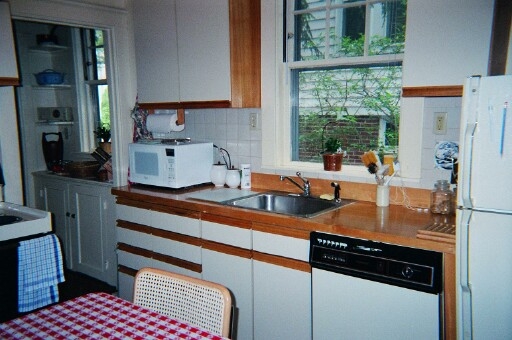
Room type: kitchen